Women rabbis and Torah scholars

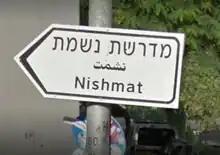
Nishmat – Women's Midrasha in Jerusalem

Since its formation during the 19th century, Reform Judaism allowed men and women to pray together in synagogues. This Jewish ritual decision was based on the egalitarian philosophy of the movement. Subsequently, in 1922, the topic of women as rabbis was discussed formally by the Central Conference of American Rabbis (CCAR). In the end, the CCAR voted against the proposal. In 1950, Hebrew Union College (HUC) president, Rabbi Dr Nelson Glueck reportedly stated his willingness for the college to begin ordaining women as rabbis. In 1955, the Central Conference of American Rabbis (CCAR) reportedly rejected a proposal from HUC to ordain women rabbis but later agreed to conduct a year's study on the topic. In the late 1950s and early 1960s, activists within Reform Judaism publicly campaigned for the recognition of women rabbis. This effort was led in part by Jane Evans, the executive director of the National Federation of Temple Sisterhoods. In 1958, Evans reported that she and several other women had informally filled the role of rabbis upon the request of their congregations. With the topic raised again, eventual support for the change gave way to the 1972 ordination of Sally Priesand as the first female Reform rabbi. The Reform movements' eventual approval of female ordinations was not necessarily a result of changed ideologies among Reform religious leaders but due to the changed social climate of the late 1960s.